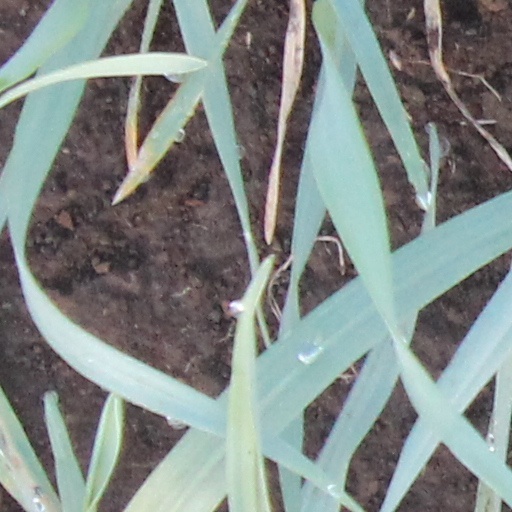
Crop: wheat